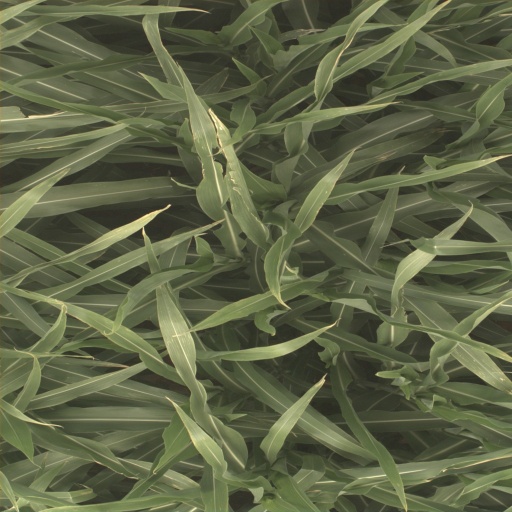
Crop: sorghum